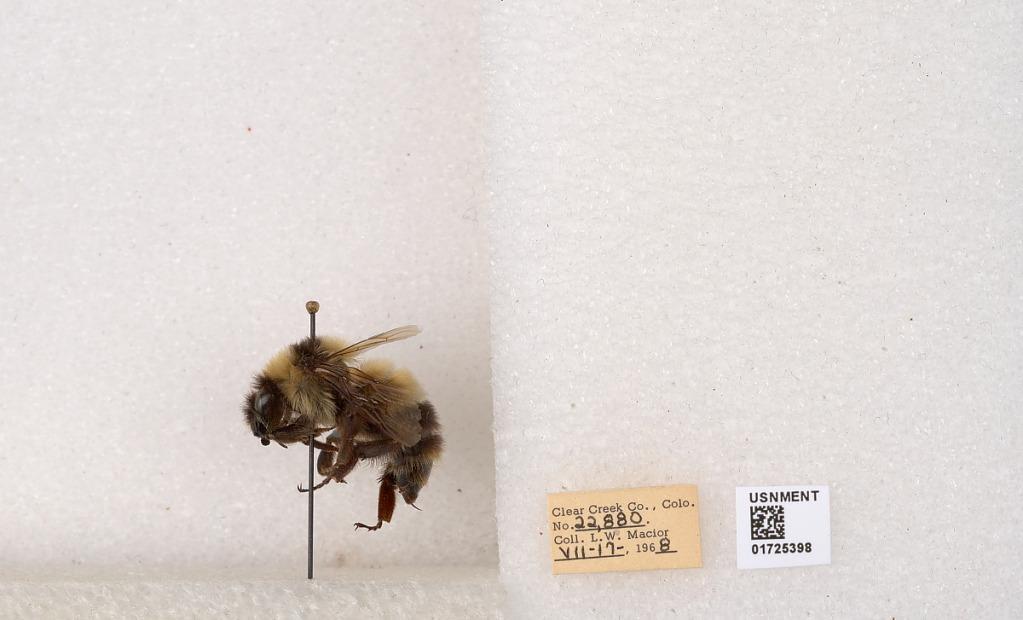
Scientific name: Bombus kirbyellus
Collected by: L. Macior
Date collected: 1968-7-17
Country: United States
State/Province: Colorado
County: Clear Creek
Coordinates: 39.6891, -105.644